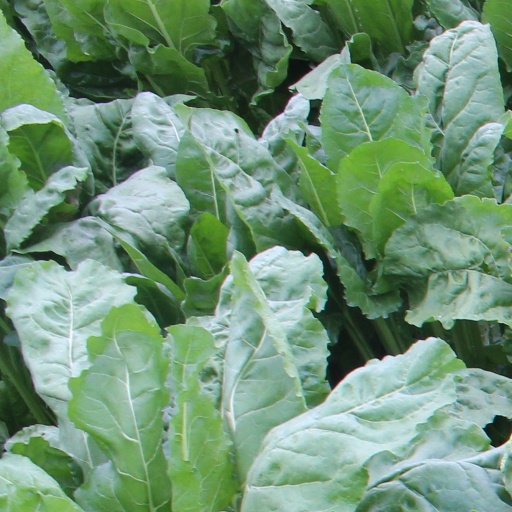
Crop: sugar beet